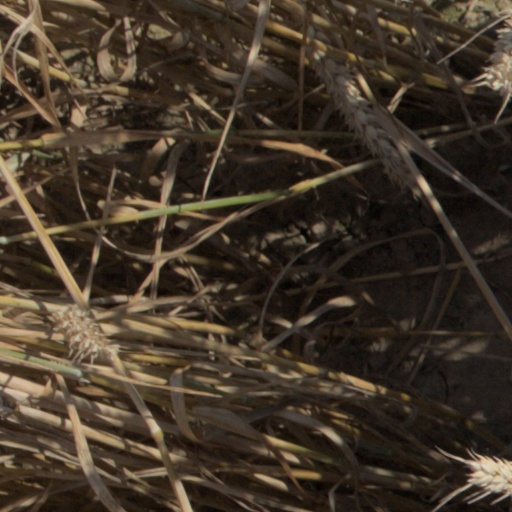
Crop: wheat